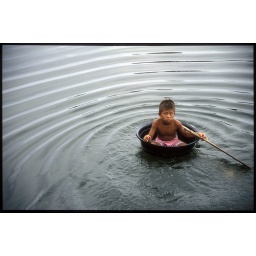
boy in basket